Théophile Homolle

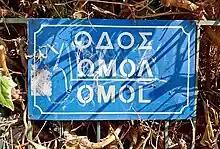
“Omol Street” in Athens, named after Théophile Homolle.

From 1891 to 1903 he served as director of the French School at Athens, during which time, he was in charge of an important excavation at Delphi. From 1904 to 1911 he was director of national museums (Louvre), but was forced to relinquish this position due to the theft of the Mona Lisa in August 1911. After a brief stay at Athens, he returned to Paris, where from 1913 to 1923, he was director of the "Bibliothèque nationale de France" (National Library of France).